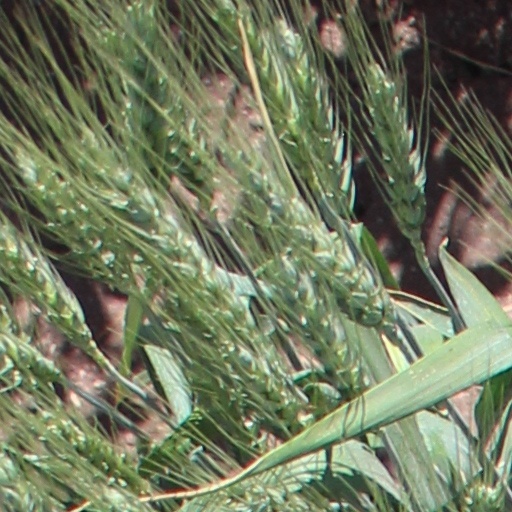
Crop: wheat